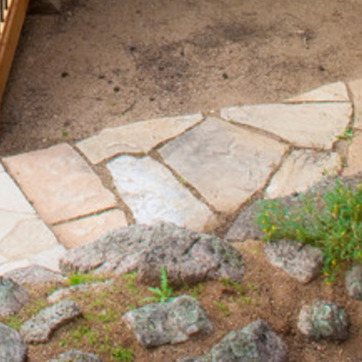
Material: stone